Nishapur

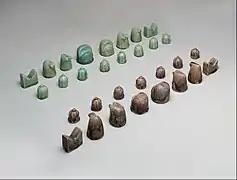
Chess set (Shatrang); Gaming pieces. 12th century, Nishapur glazed fritware

Throughout history, Nishapur has been mentioned and praised in the Persian literature for several times (Mostly due to its prosperity and gardens). This city has been the birthplace and home of many famous Persian poets such as Omar Khayyam, Attar of Nishapur, Heydar Yaghma, Shafiei Kadkani and more. Foreign writers such as André Gide (in "The Fruits of the Earth") and Jorge Luis Borges have also mentioned this city in their work(s).